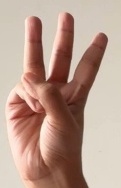
ASL sign: W